Dormansland, Surrey

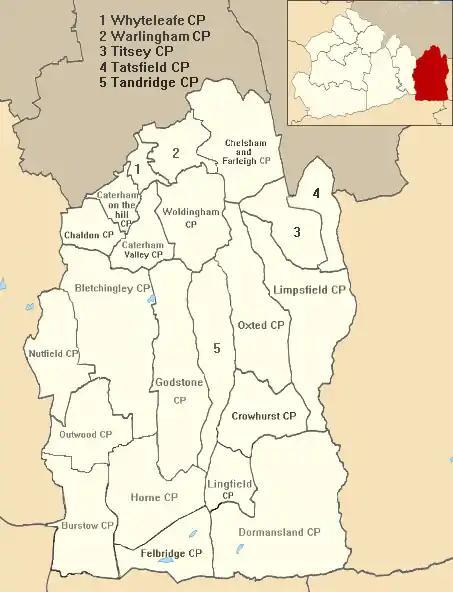

Dormansland is a large village and civil parish with a low population approximately one mile south of Lingfield in Surrey, England. It was founded in the 19th century and is bordered on the east by the county of Kent and on the south by West Sussex and East Sussex. The nearest town is the small town of East Grinstead, immediately across the West Sussex border. The village has an inn named "The Plough" that serves food, located in Plough Road, at the northern edge of the village. There are two further public houses in the village, the Old House at Home in West Street and The Royal Oak in the High Street, both of which also serve food.